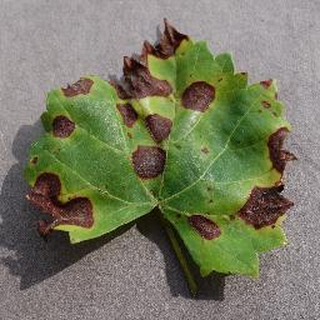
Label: grape_black_rot